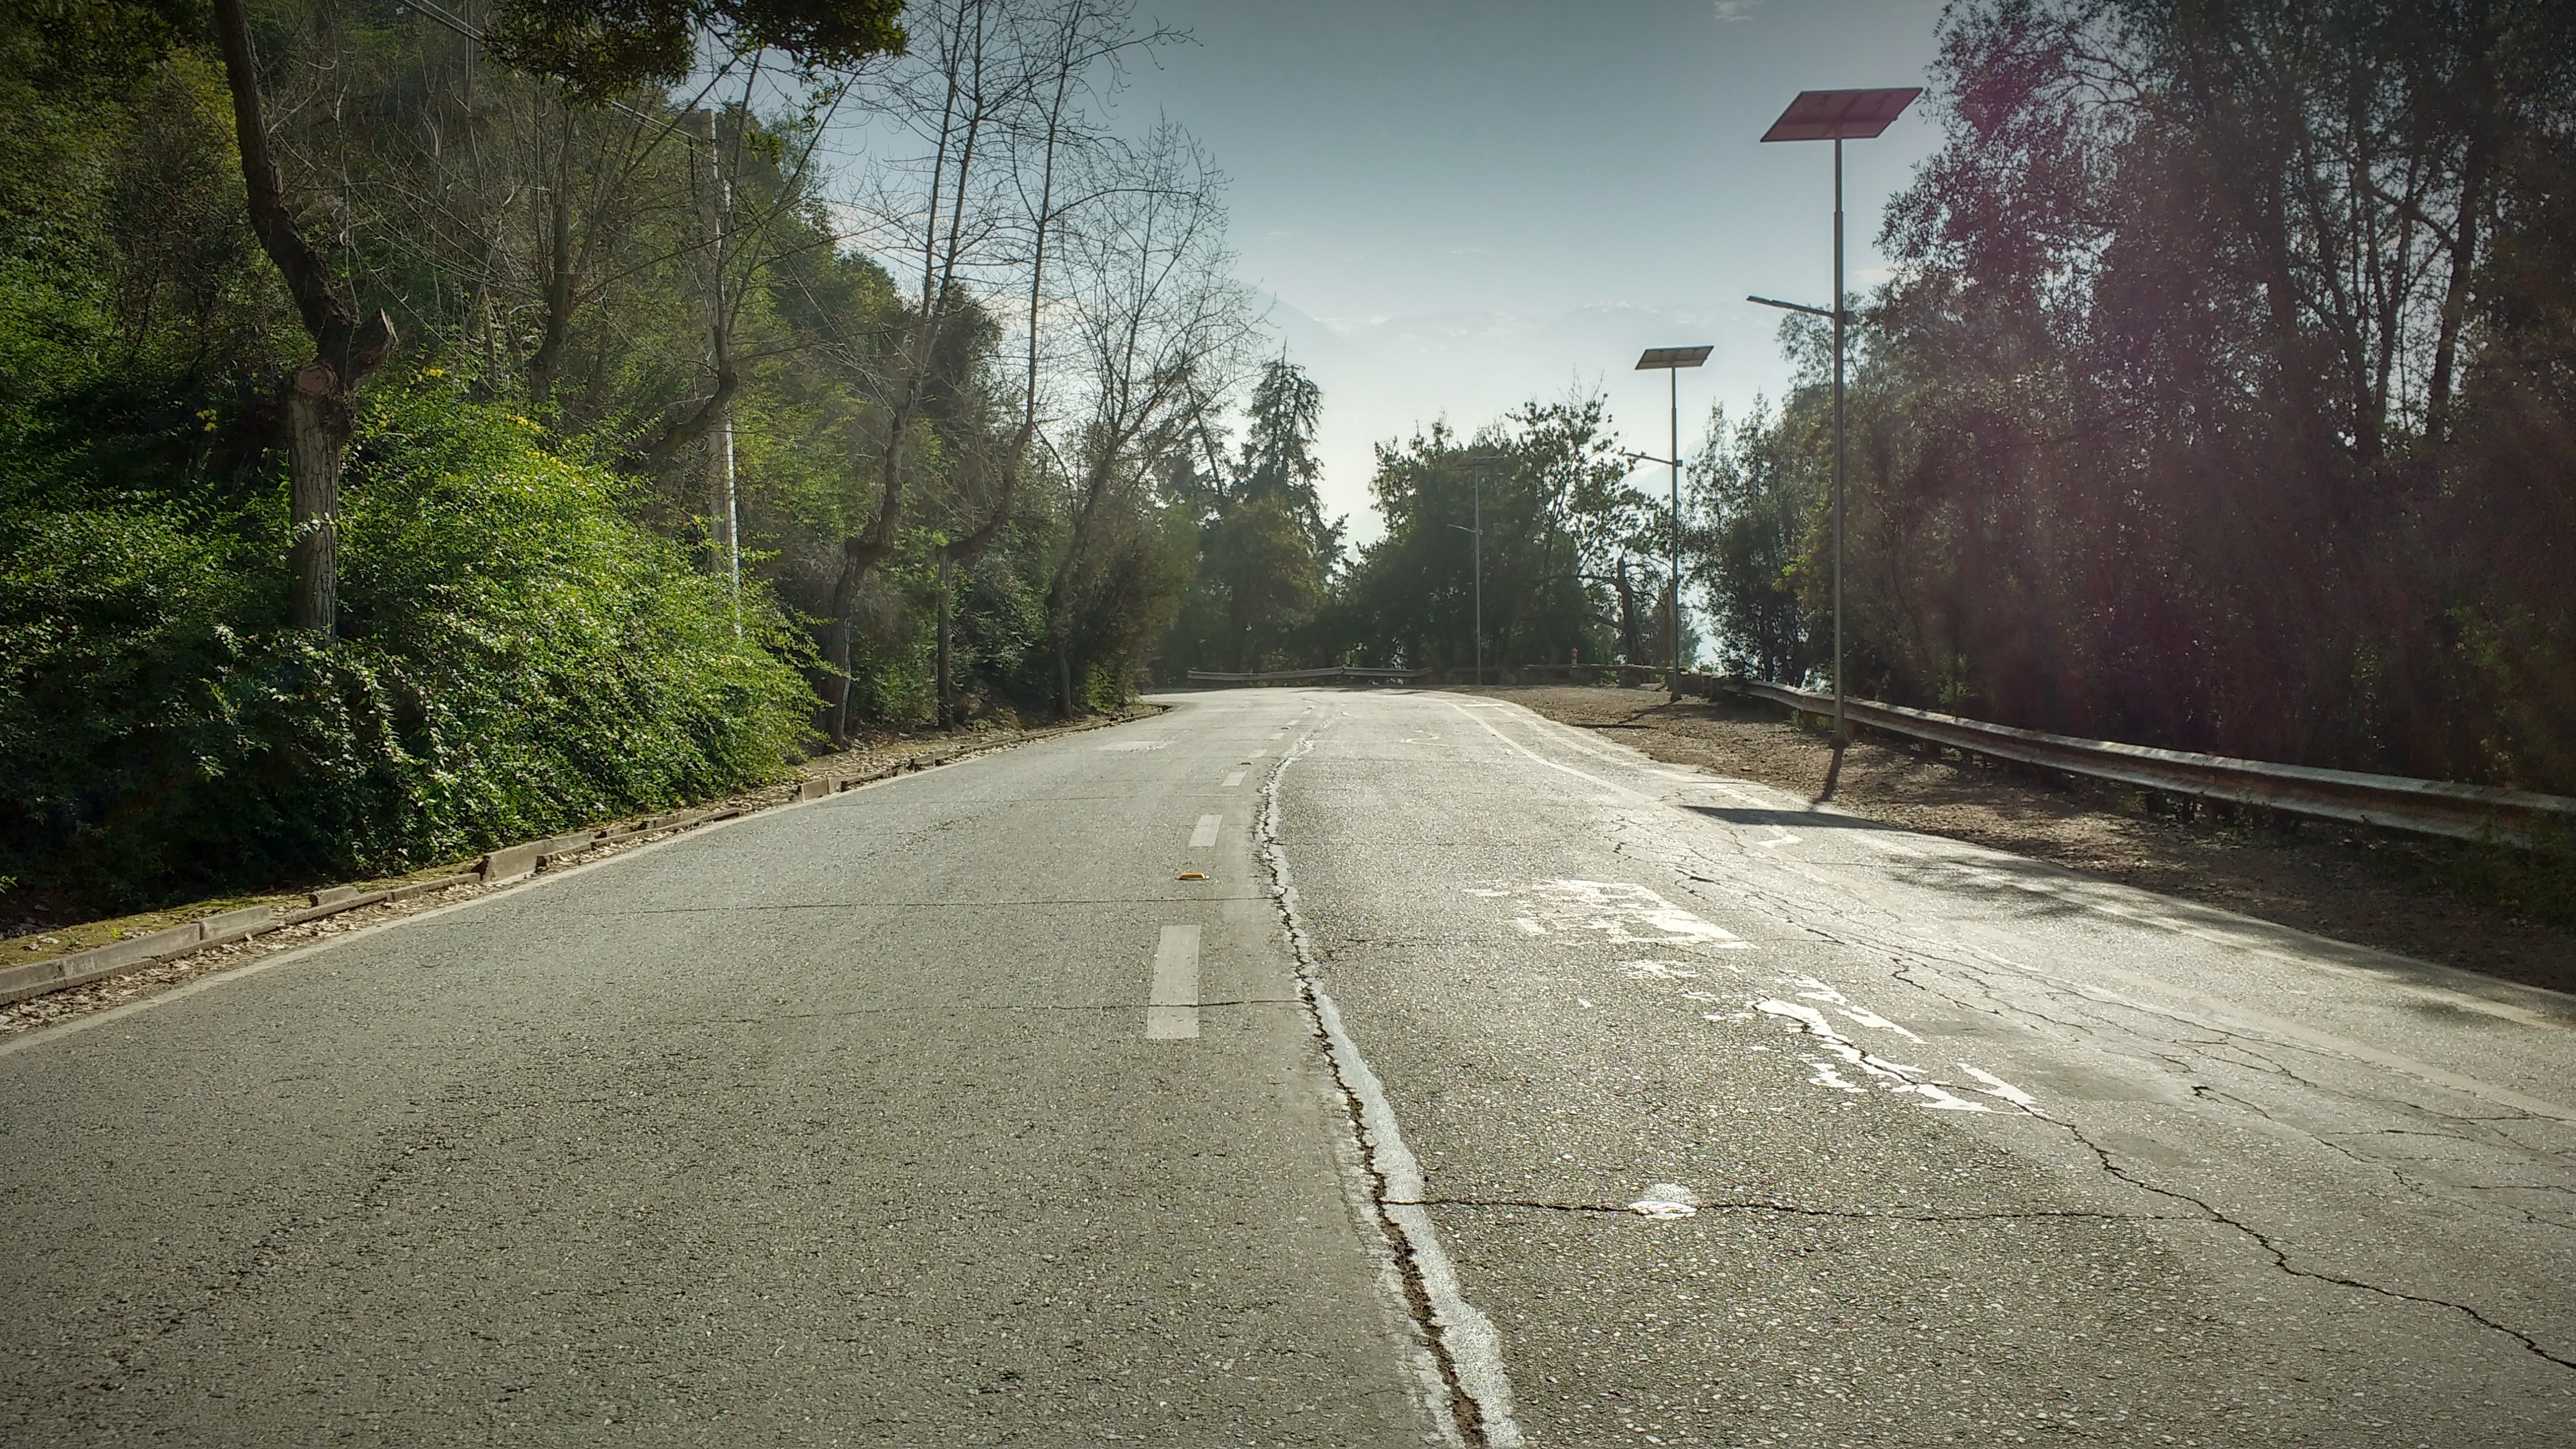
road, street, morning, highway, driving, asphalt, lane, road trip, infrastructure, rural area, road surface, nonbuilding structure